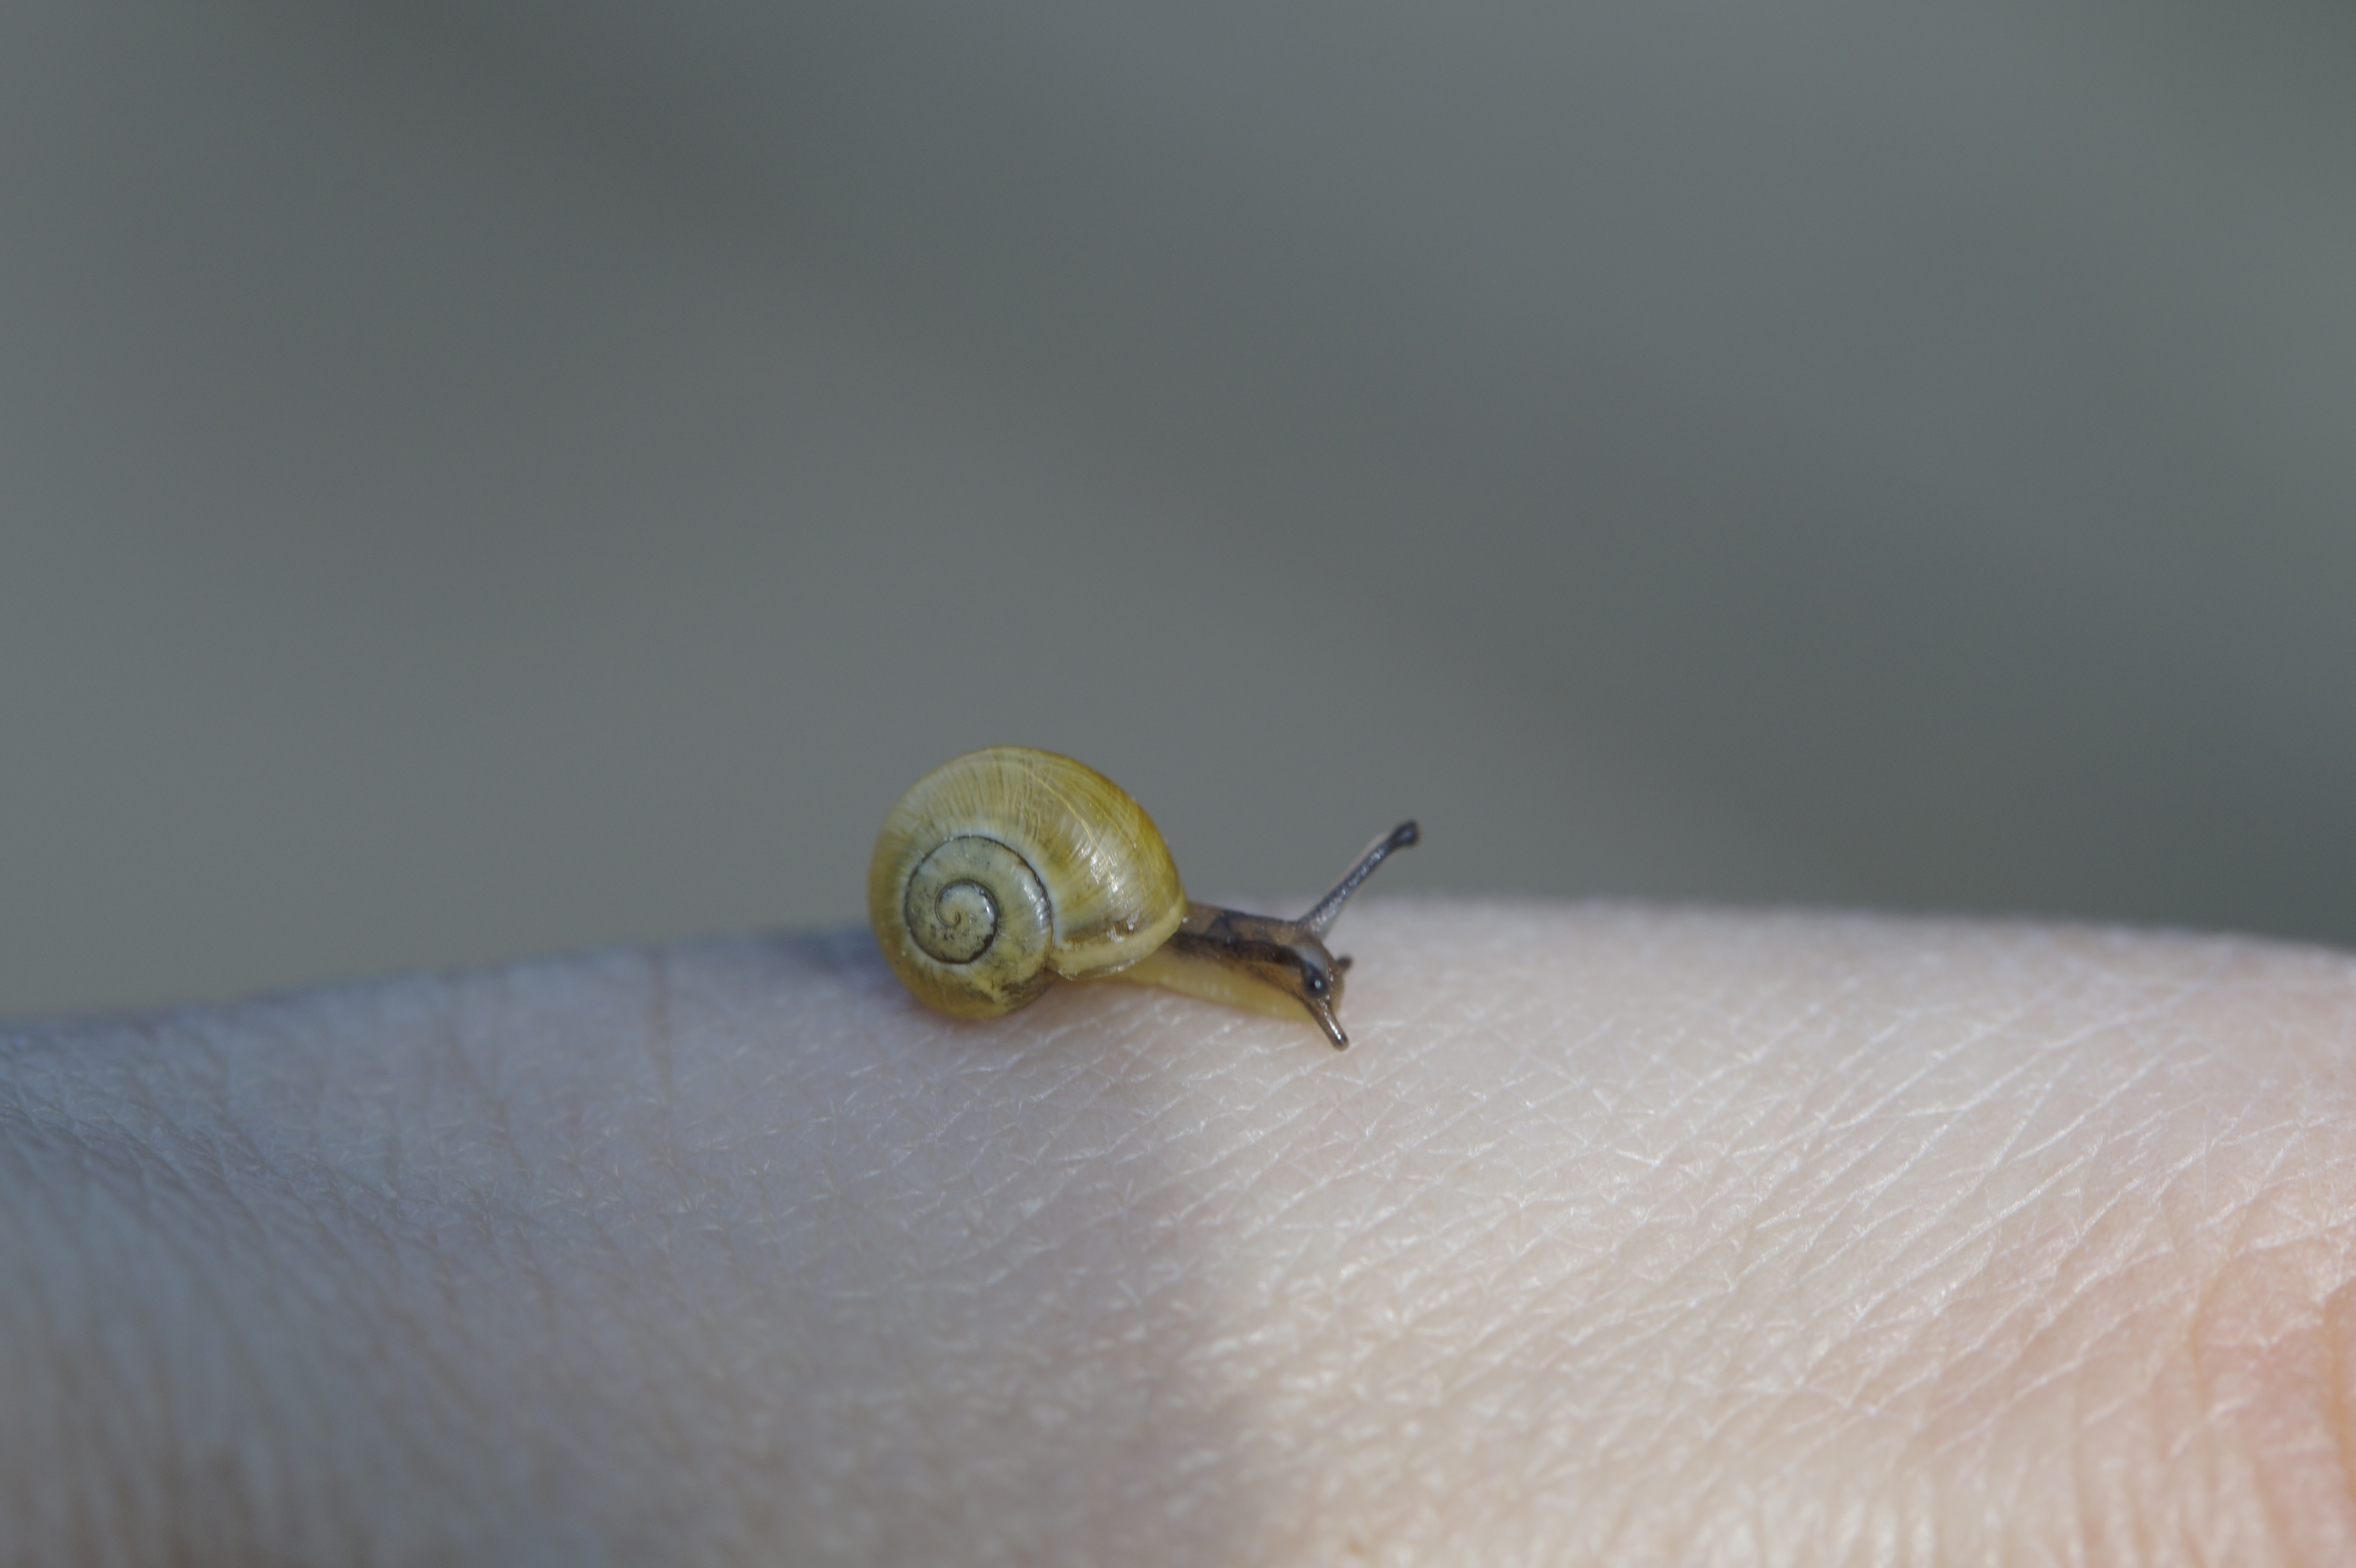
hand, nature, animal, summer, insect, child, reptile, yellow, close, fauna, shell, invertebrate, close up, mollusk, snail, hands, keep, protect, gastropoda, careful, environmental protection, macro photography, responsibility, slowly, probe, steinig, carefully, naturalist, housing snail, snails and slugs, crawling snails